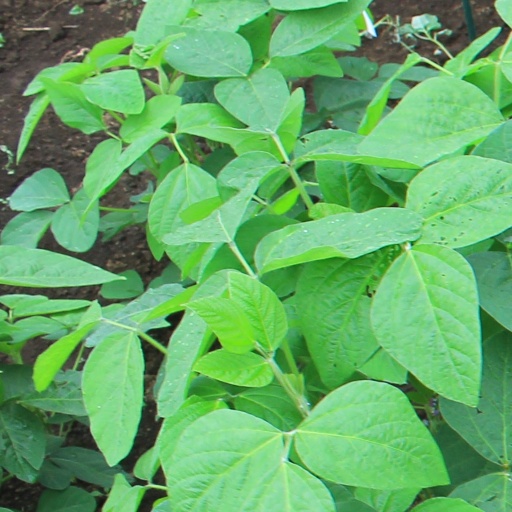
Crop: soybean